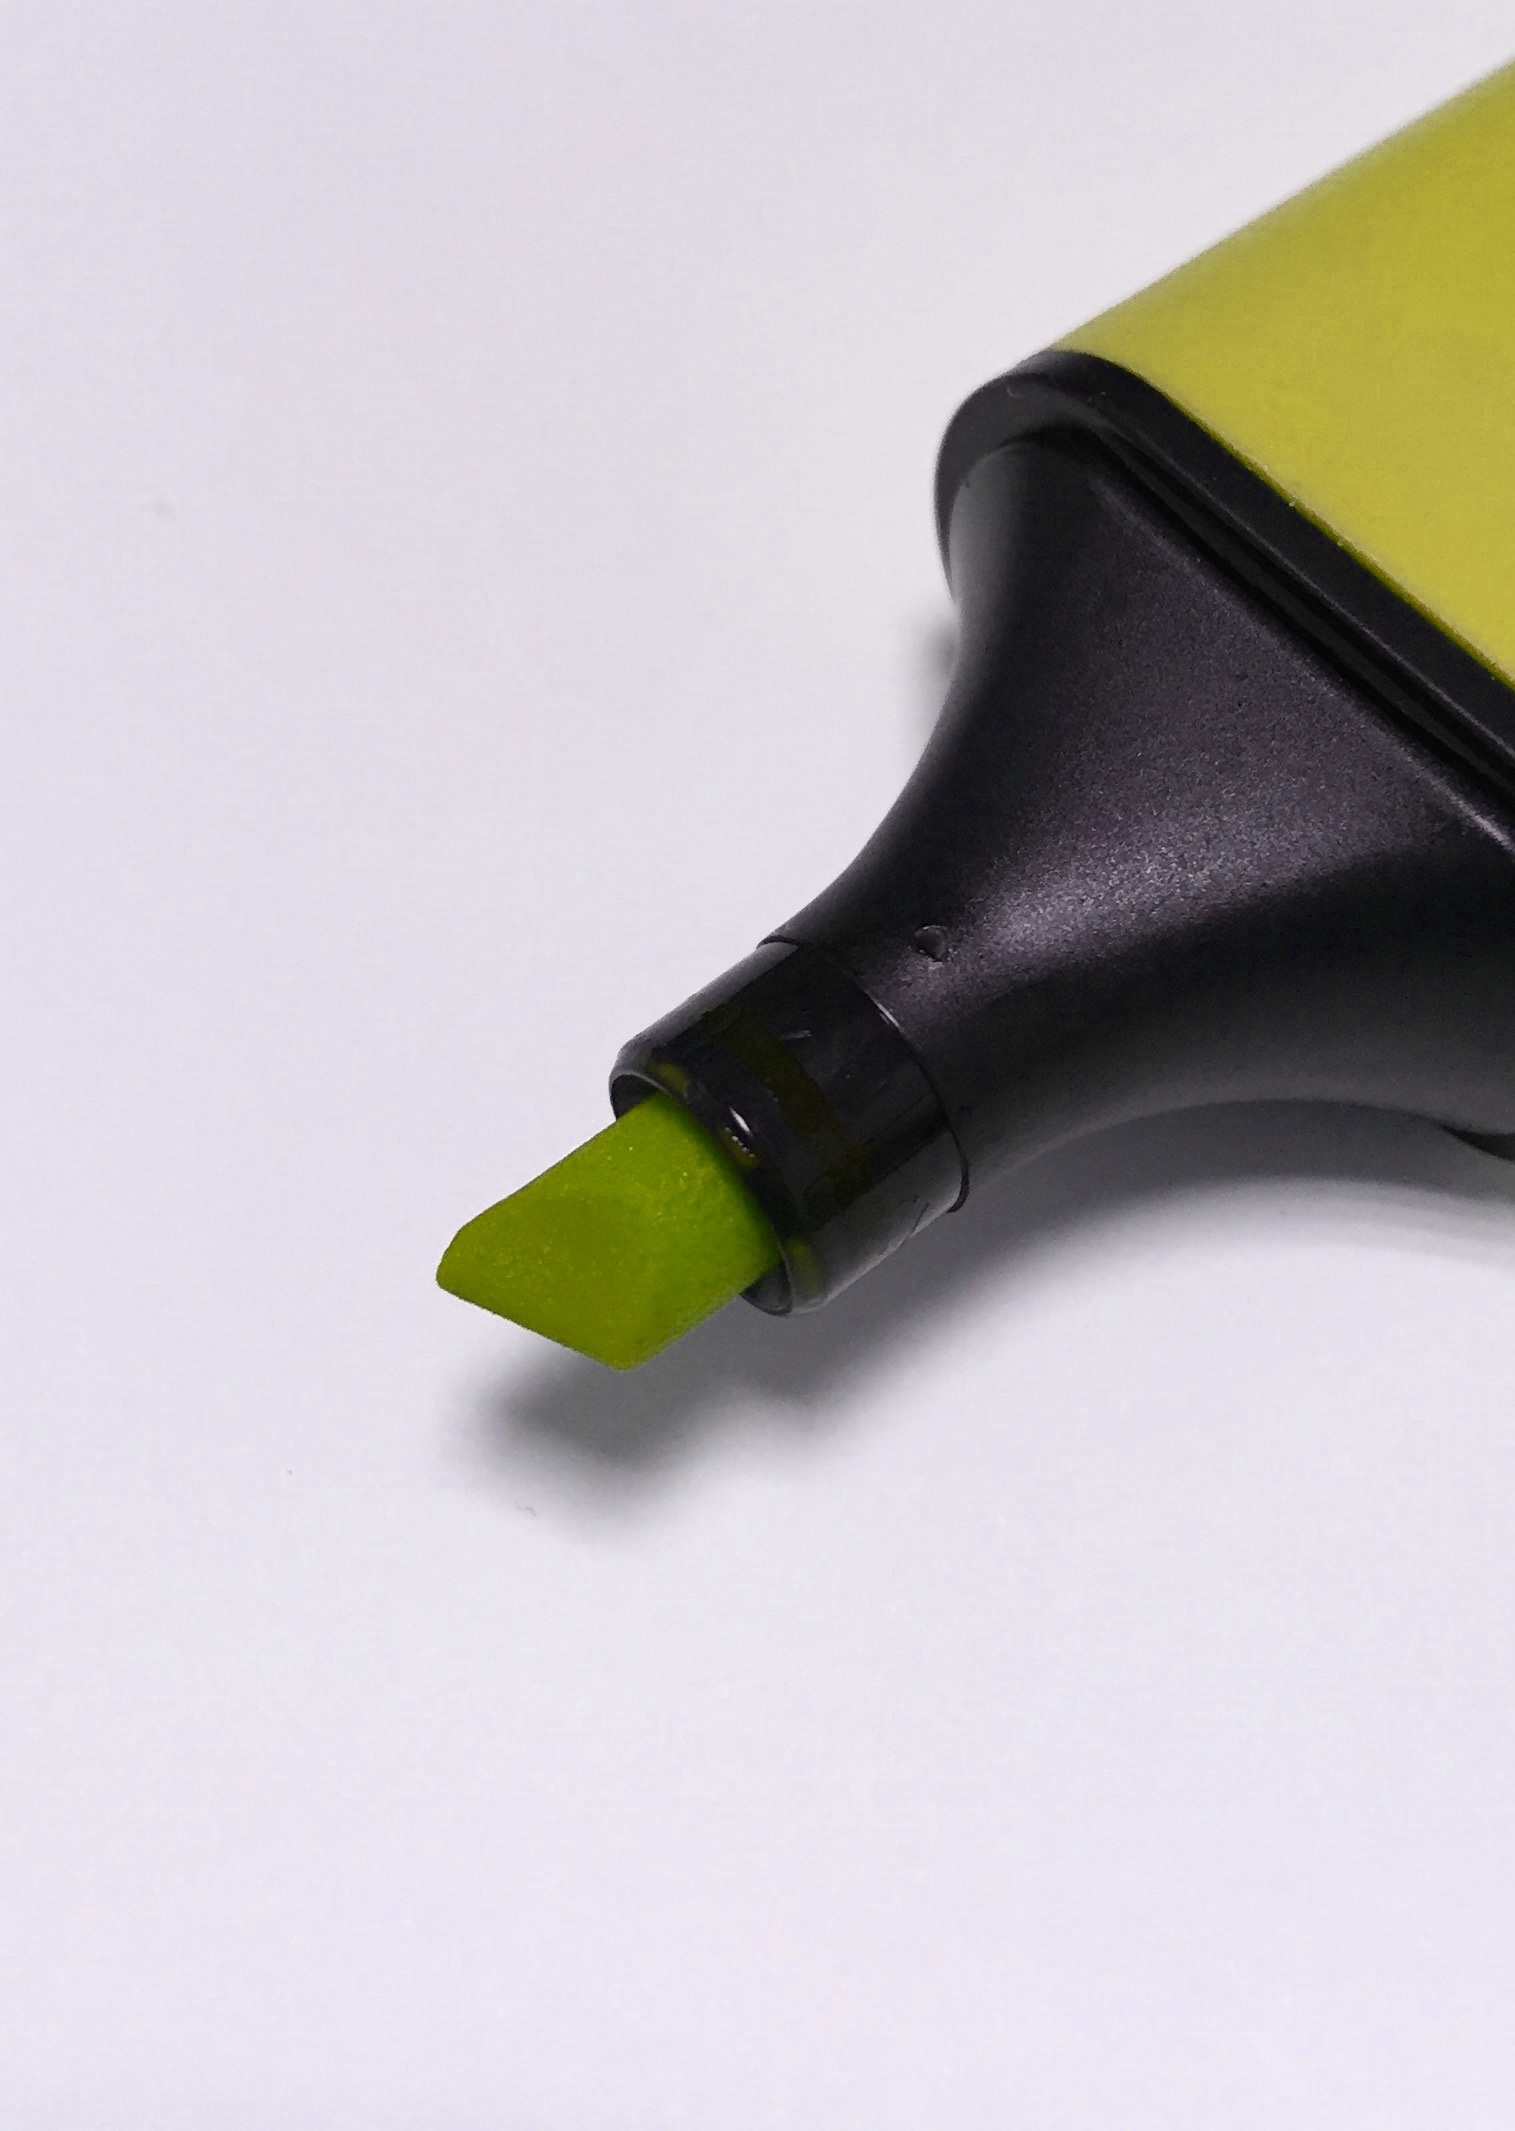
hand, abstract, texture, pen, pattern, office, colorful, paper, material, background, leave, template, product design